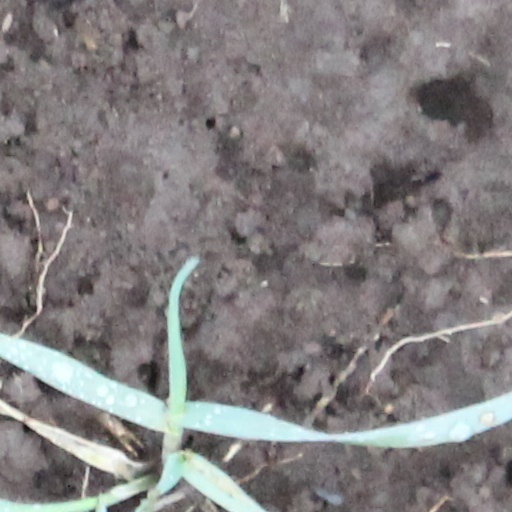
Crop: wheat